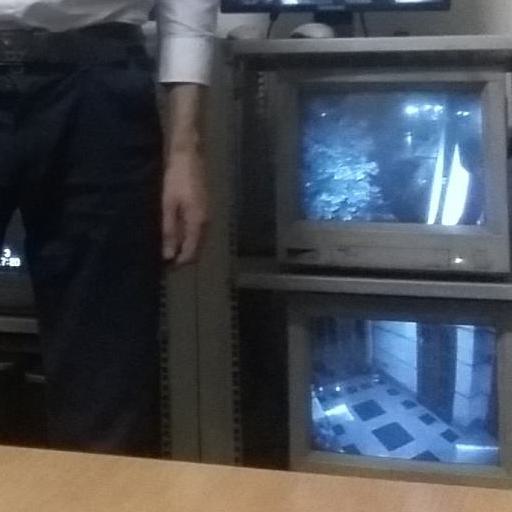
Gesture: no_gesture